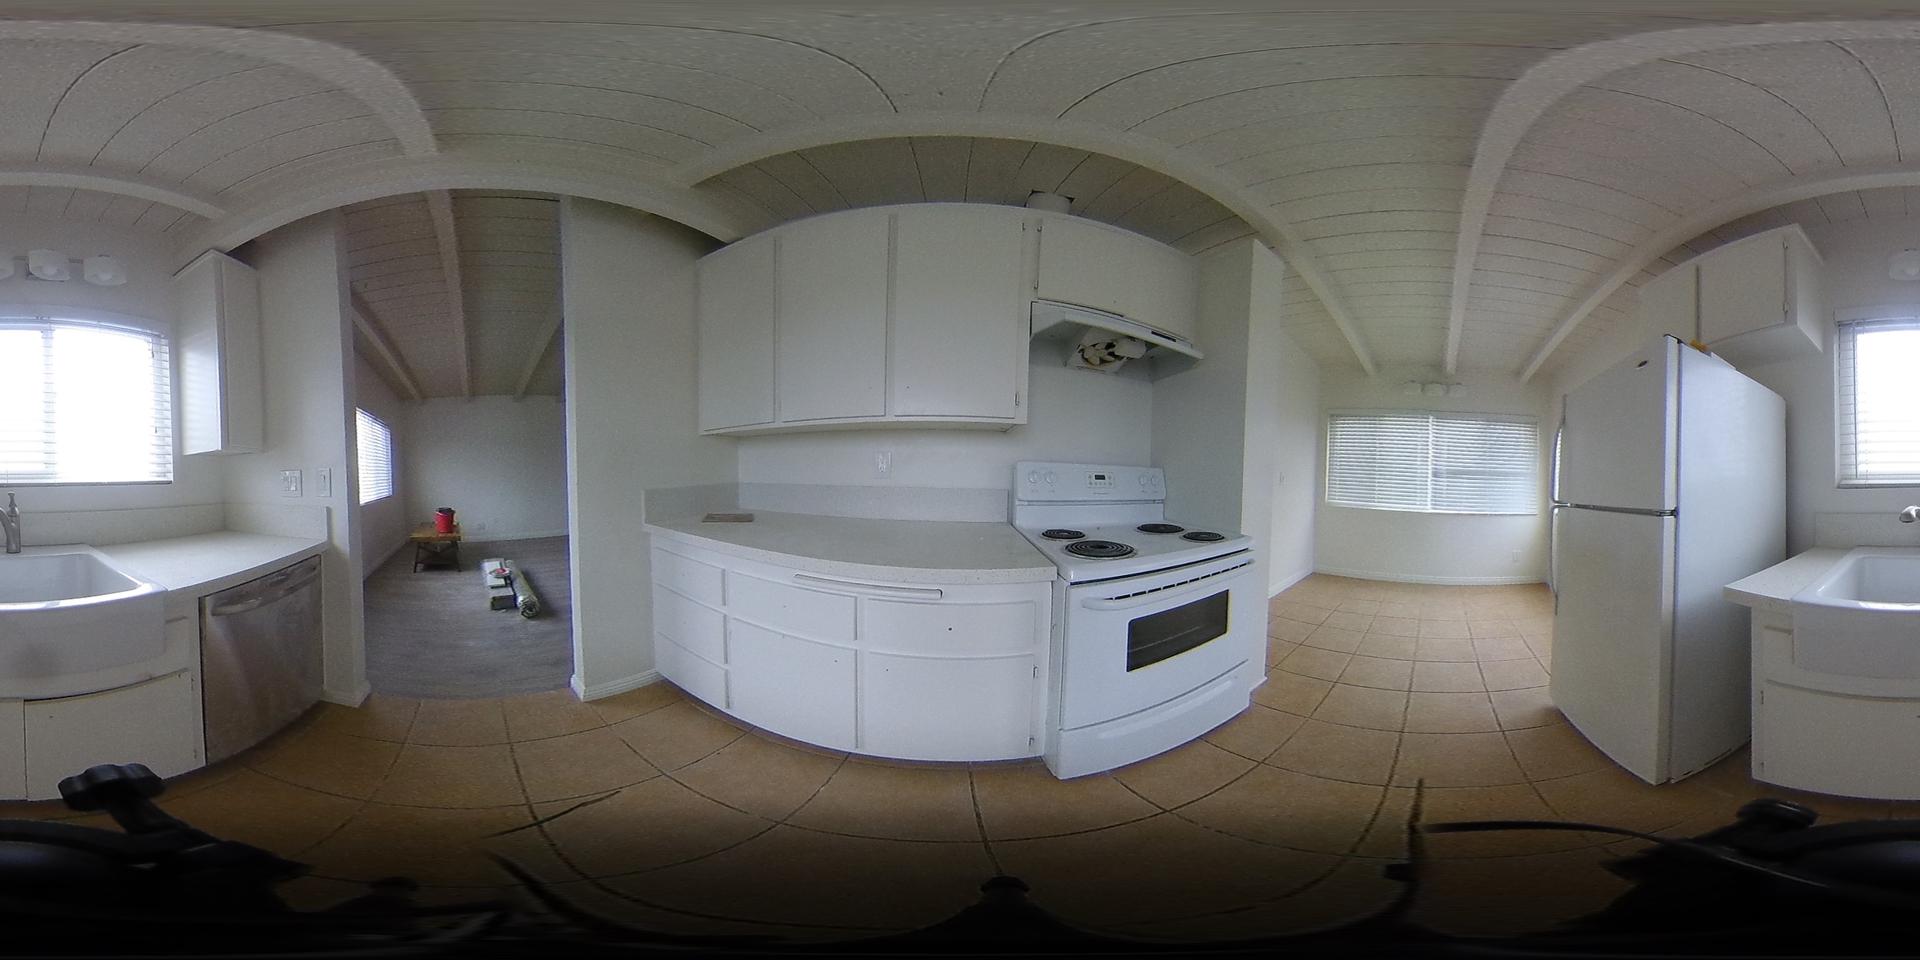
Referred object: the white refrigerator

Referred object: the white electric stove